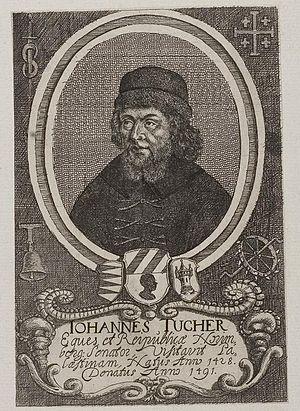
La famille Tucher von Simmelsdorf est une famille noble allemande.
Hans Tucher, né le 10 avril 1428 à Nuremberg et mort le 24 février 1491, est un marchand, devenu le plus jeune maire de Nuremberg en 1478.